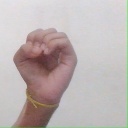
अक्षर: ऊ